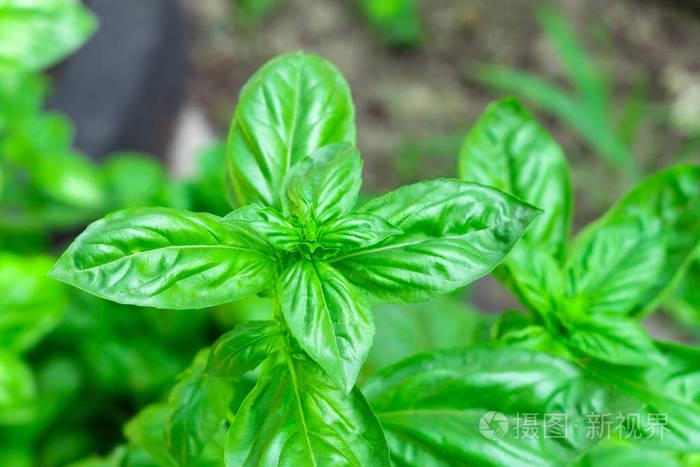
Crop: unknown
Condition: basil